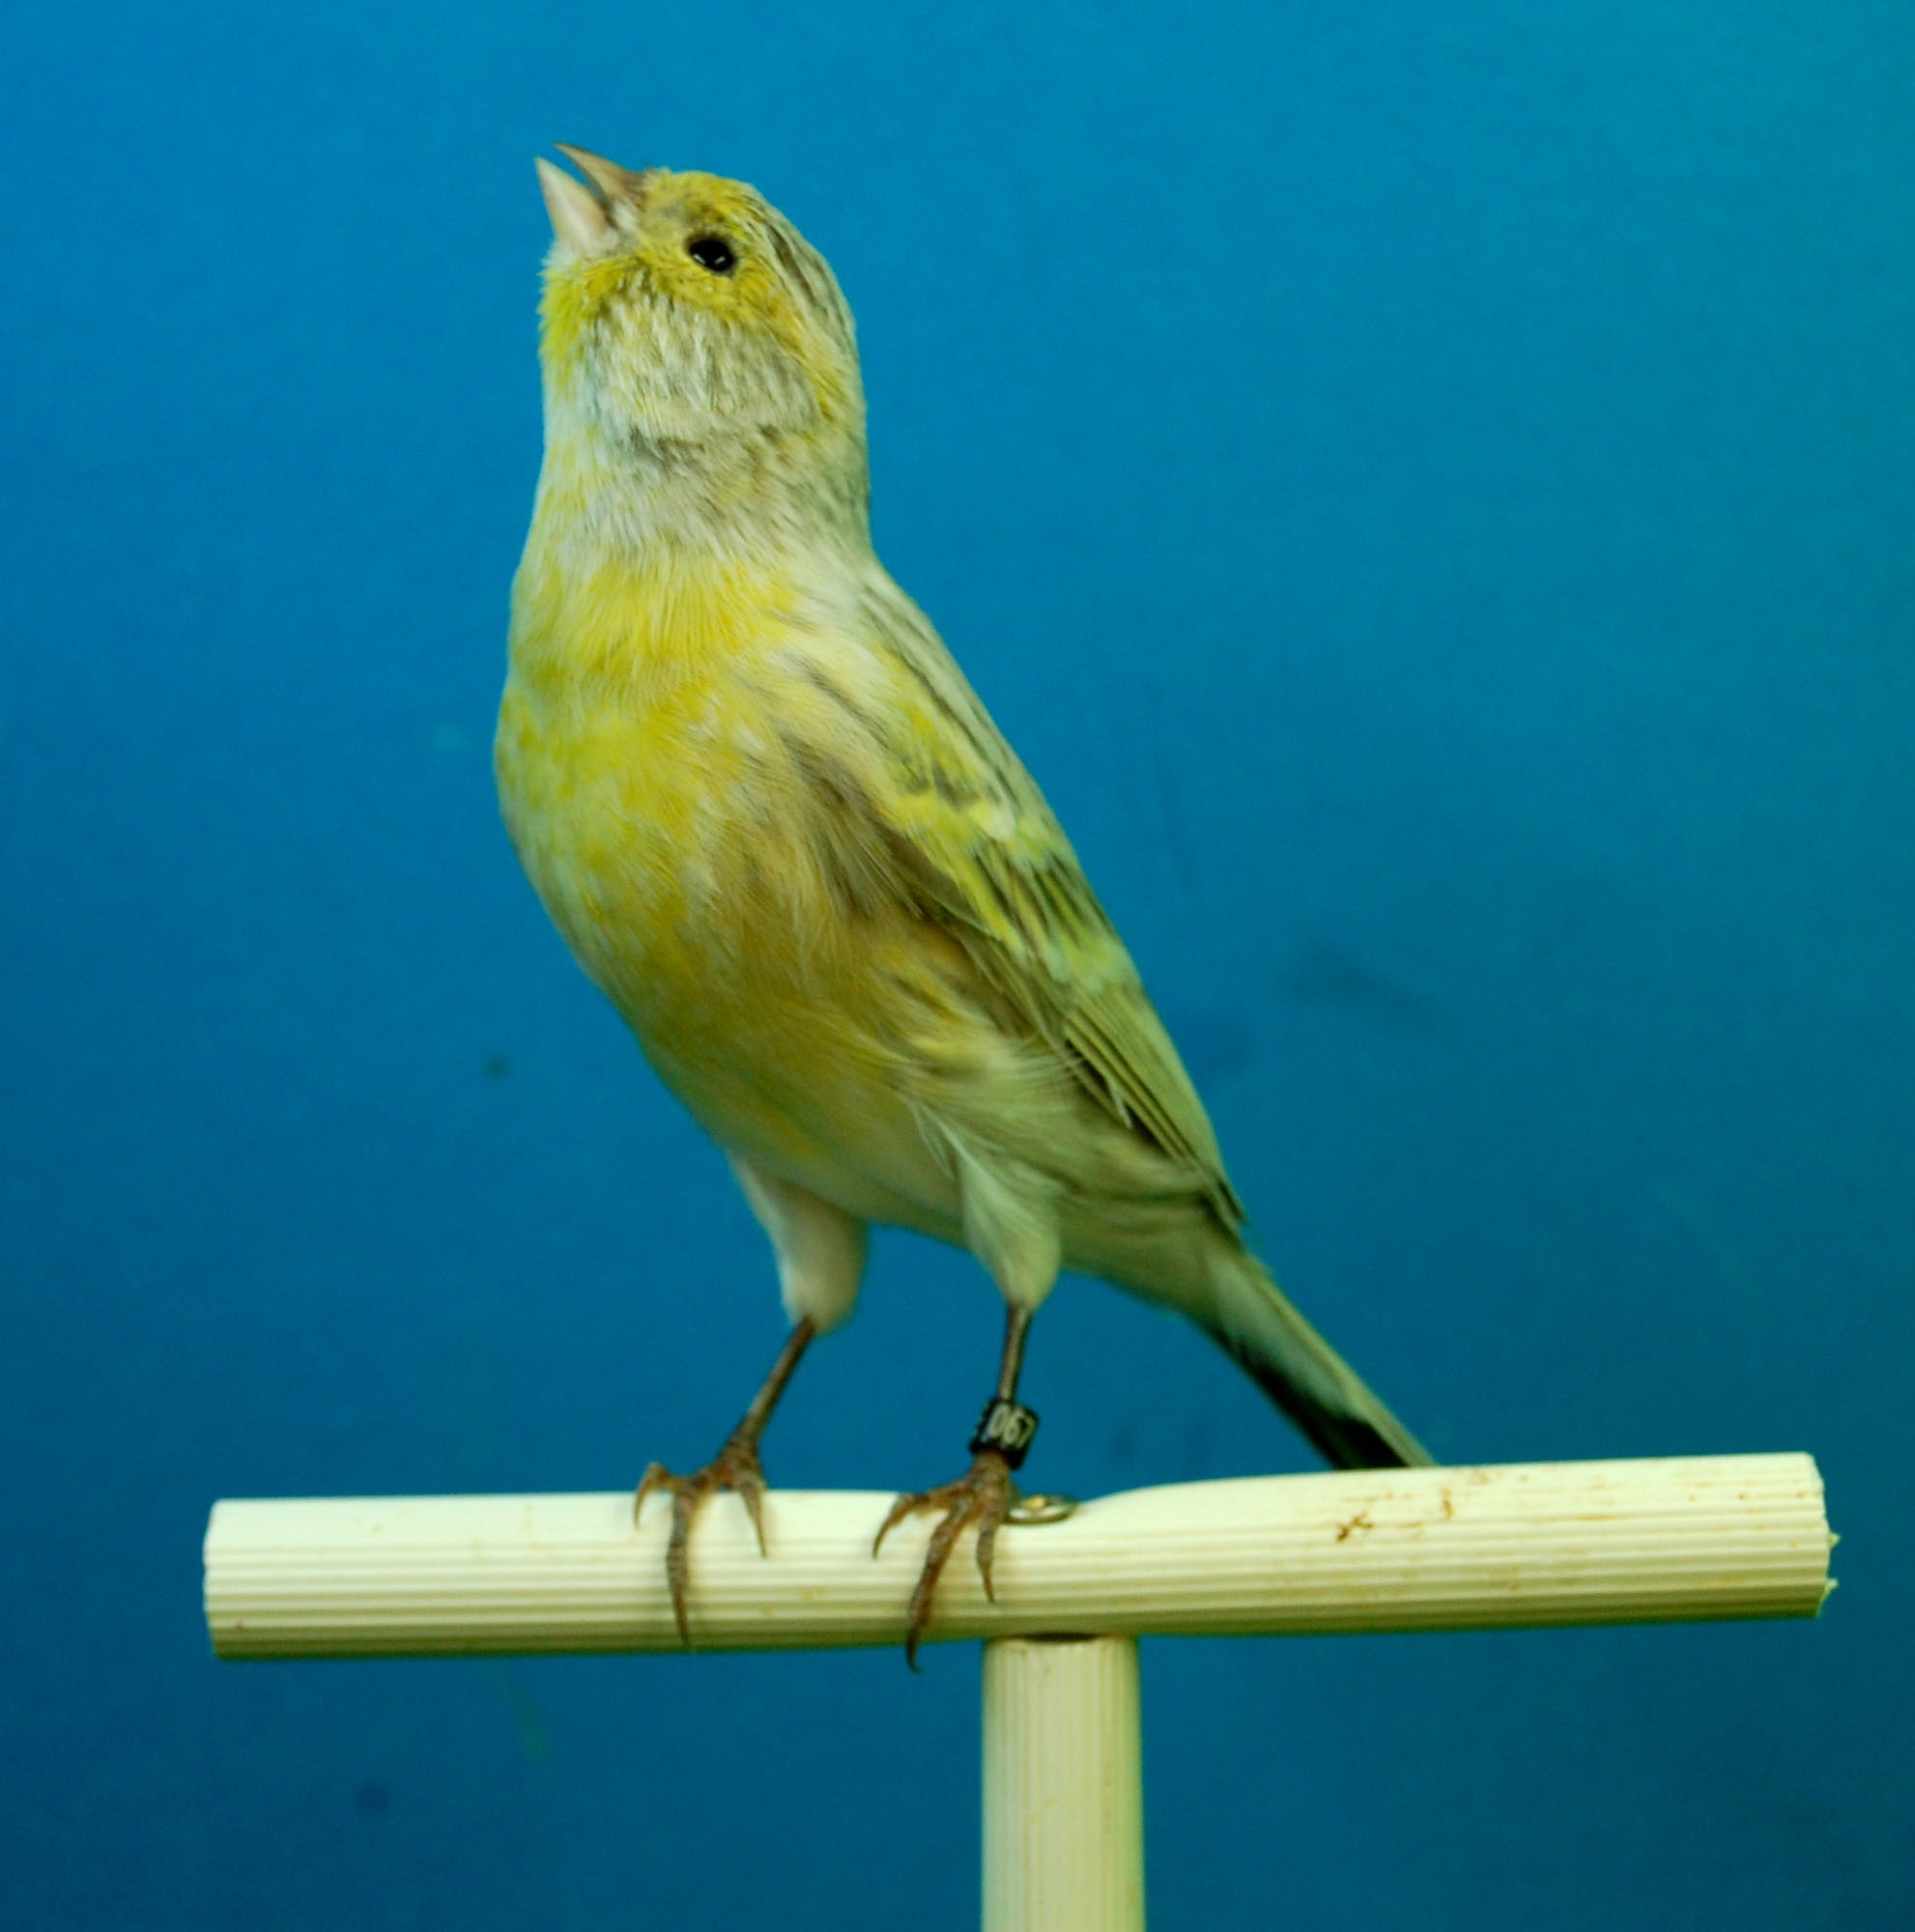
bird, wing, beak, yellow, fauna, vertebrate, finch, aviary, canary, old world flycatcher, canaries, perching bird, atlantic canary, black opal